Norman Connors

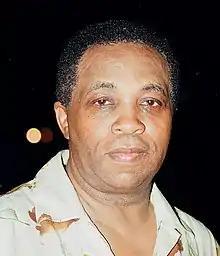
Connors in 1997

Norman Connors (born March 1, 1947) is an American jazz drummer, composer, arranger, and producer who has led a number of influential jazz and R&B groups. He also achieved several big R&B hits of the day, especially with love ballads. He is possibly best known for the 1976 hit, "You Are My Starship" on which lead vocals were sung by Michael Henderson.